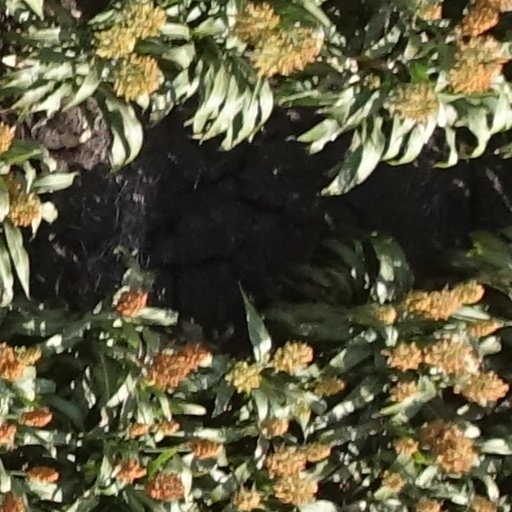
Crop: sorghum